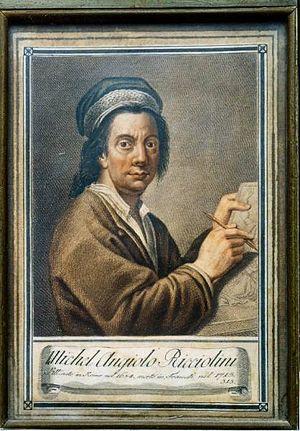
Michelangelo Ricciolini est un peintre italien du baroque tardif.